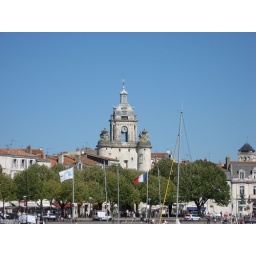
This tall clock tower is another of the old, beautiful buildings lazing elegantly around La Rochelle's Vieux Port.